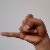
The image shows a hand gesture representing the letter 'J' in Indian Sign Language.